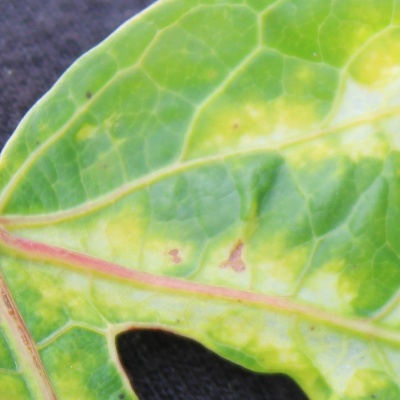
Crop: Cassava
Condition: green mite